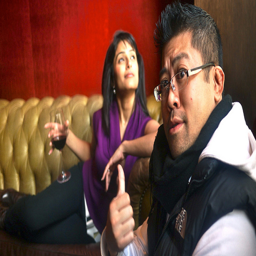
An Asian man pointing at a woman on a couch
two people seated at a bar with a wine glass
A man making a face at a lady lounging on a sofa with a glass of red wine
A man with silly expression on his face sitting next to woman drinking glass of wine
A women sitting on a couch with a glass of wine as a man gives thumbs up.